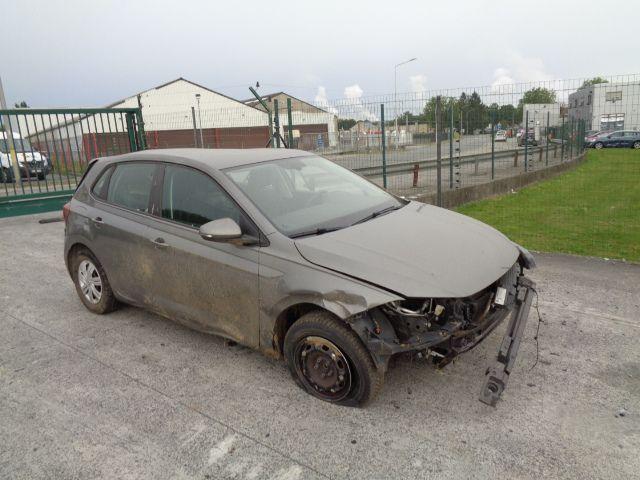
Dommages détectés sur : pare-choc avant, feu avant droit, aile avant droite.
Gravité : majeur